Wild Fields

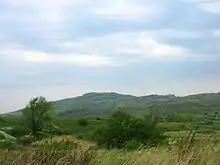
Kamyana Mohyla in Ukraine

The Wild Fields is a historical term used in the Polish–Lithuanian documents of the 16th to 18th centuries to refer to the Pontic steppe in the territory of present-day Eastern and Southern Ukraine and Western Russia, north of the Black Sea and Azov Sea. It was the traditional name for the Black Sea steppes in the 16th and 17th centuries. In a narrow sense, it is the historical name for the demarcated and sparsely populated Black Sea steppes between the middle and lower reaches of the Dniester in the west, the lower reaches of the Don and the Siverskyi Donets in the east, from the left tributary of the Dnipro–Samara, and the upper reaches of the Southern Bug–Syniukha and Ingul in the north, to the Black and Azov Seas and Crimea in the south.